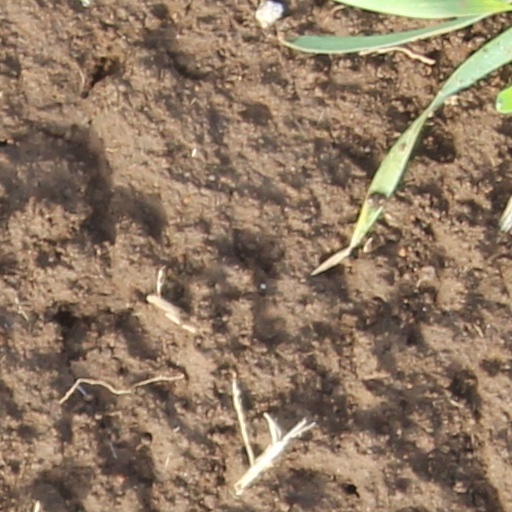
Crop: wheat